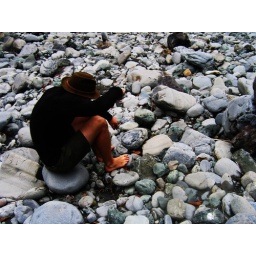
Beau Green in the rocks by the Dosewallips with a hat